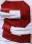
Number: 2